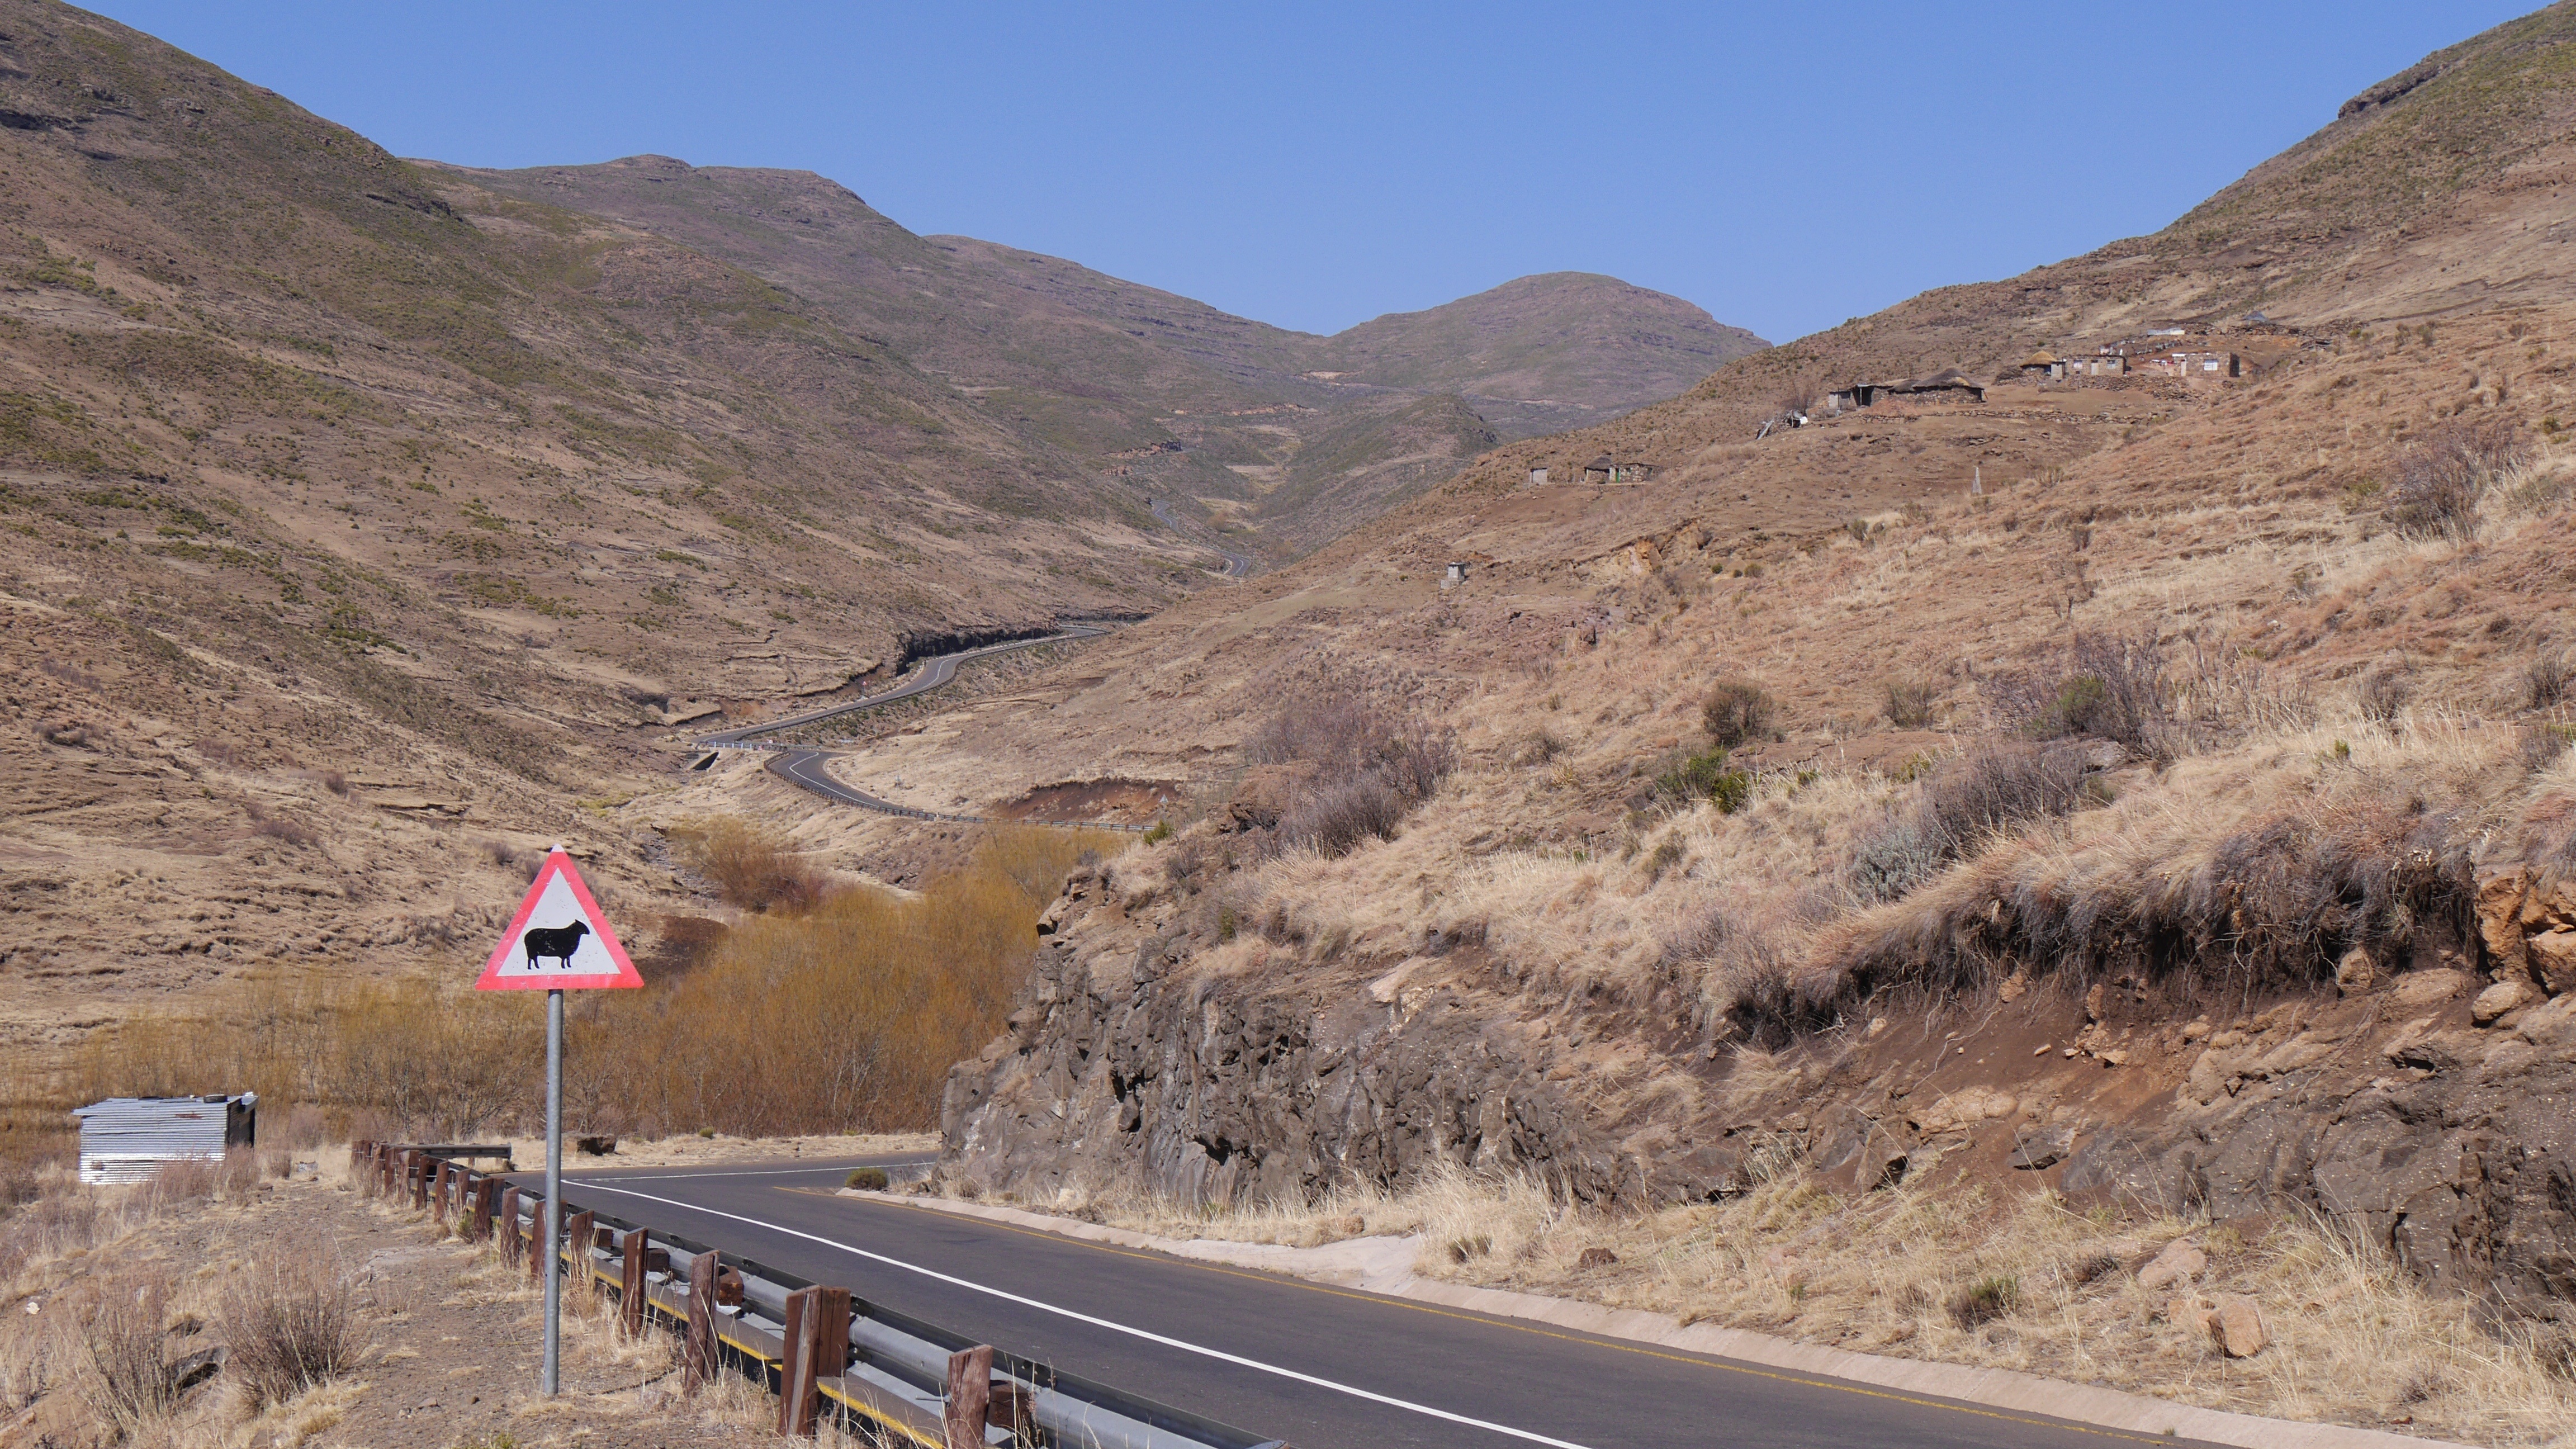
landscape, mountain, road, trail, highway, valley, soil, ridge, mountain landscape, geology, infrastructure, badlands, plateau, wide, wadi, mountain pass, lesotho, geological phenomenon